Kingdom of the Suebi

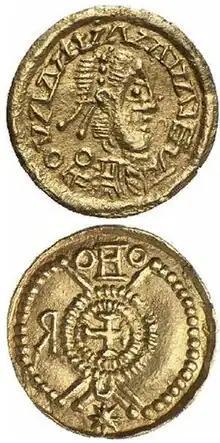
Golden Suevic coin made between years 410 and 500.

On the death of Miro, his son Eburic was made king, but apparently not before sending tokens of appreciation and friendship to Liuvigild. Not a year later his brother-in-law, named Audeca, accompanied by the army, seized power. He took Eburic into a monastery forced him to ordain as a priest, thereby making him ineligible for the throne. Then Audeca married Siseguntia, king Miro's widow, and made himself king. This usurpation and the friendship granted by Eboric gave Liuvigild the opportunity to seize the neighboring kingdom. In 585 Liuvigild went to war against the Sueves, invading Gallecia. In the words of John of Biclaro: ""King Liuvigild devastates Gallaecia and deprives Audeca of the totality of the Kingdom; the nation of the Sueves, their treasure and fatherland are conduced to his own power and turned into a province of the Goths."" During the campaign, the Franks of king Guntram attacked Septimania, maybe trying to help the Sueves, at the same time sending ships to Gallaecia which were intercepted by Liuvigild's troops, who took their cargo and killed or enslaved most of their crews. Thus was the kingdom transferred to the Goths as one of their three administrative regions: Gallaecia, Hispania and Gallia Narbonensis. Audeca, captured, was tonsured and forced to take holy orders, then sent into exile in Beja, in Southern Lusitania.